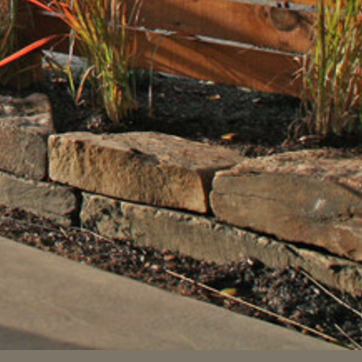
Material: stone